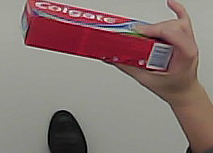
Product: colgate_toothpaste